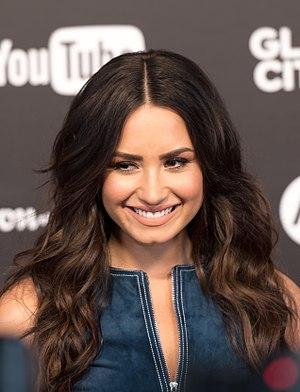
Demetria Devonne Lovato, dite Demi Lovato, née le 20 août 1992 à Albuquerque, est une auteure-compositrice-interprète et actrice américaine, elle est aussi mannequin et entrepreneur. Elle fait ses débuts d'actrice très jeune en jouant dans la série pour enfants Barney en 2002 mais c'est en 2008 qu'elle se fait connaître en jouant le rôle principal dans le téléfilm de Disney Channel Camp Rock, et en 2009, dans la série à succès de la même chaîne, Sonny with a chance, où elle tient aussi le rôle principal. En 2008, elle signe avec le label Hollywood Records avec lequel elle sort six albums : Don't Forget, Here We Go Again, Unbroken, Demi, Confident et Tell Me You Love Me., qui ont tous fait leurs débuts dans le top cinq du Billboard 200.